Charles F. Price

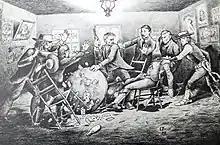
sketch by Charles F. Price of Wild West bar fight

As part of his city planning career, Price joined a non-profit effort to improve the livability of communities by promoting quality of life, economic development, social equity and the effectiveness of arts and culture in community building. He is a co-author of a book about this effort, edited by Bob McNulty, President of Partners for Livable Communities.